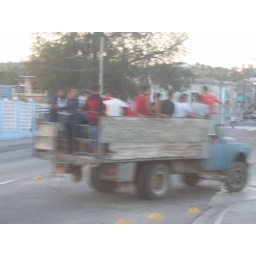
I really felt like a jackass sitting in a new air conditioned bus when this truck went by.